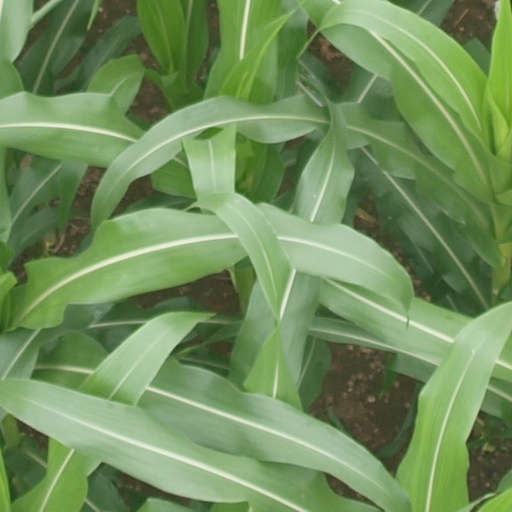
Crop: maize; corn